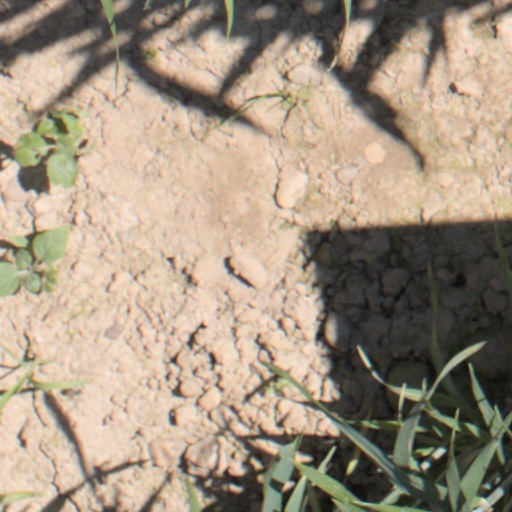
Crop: wheat